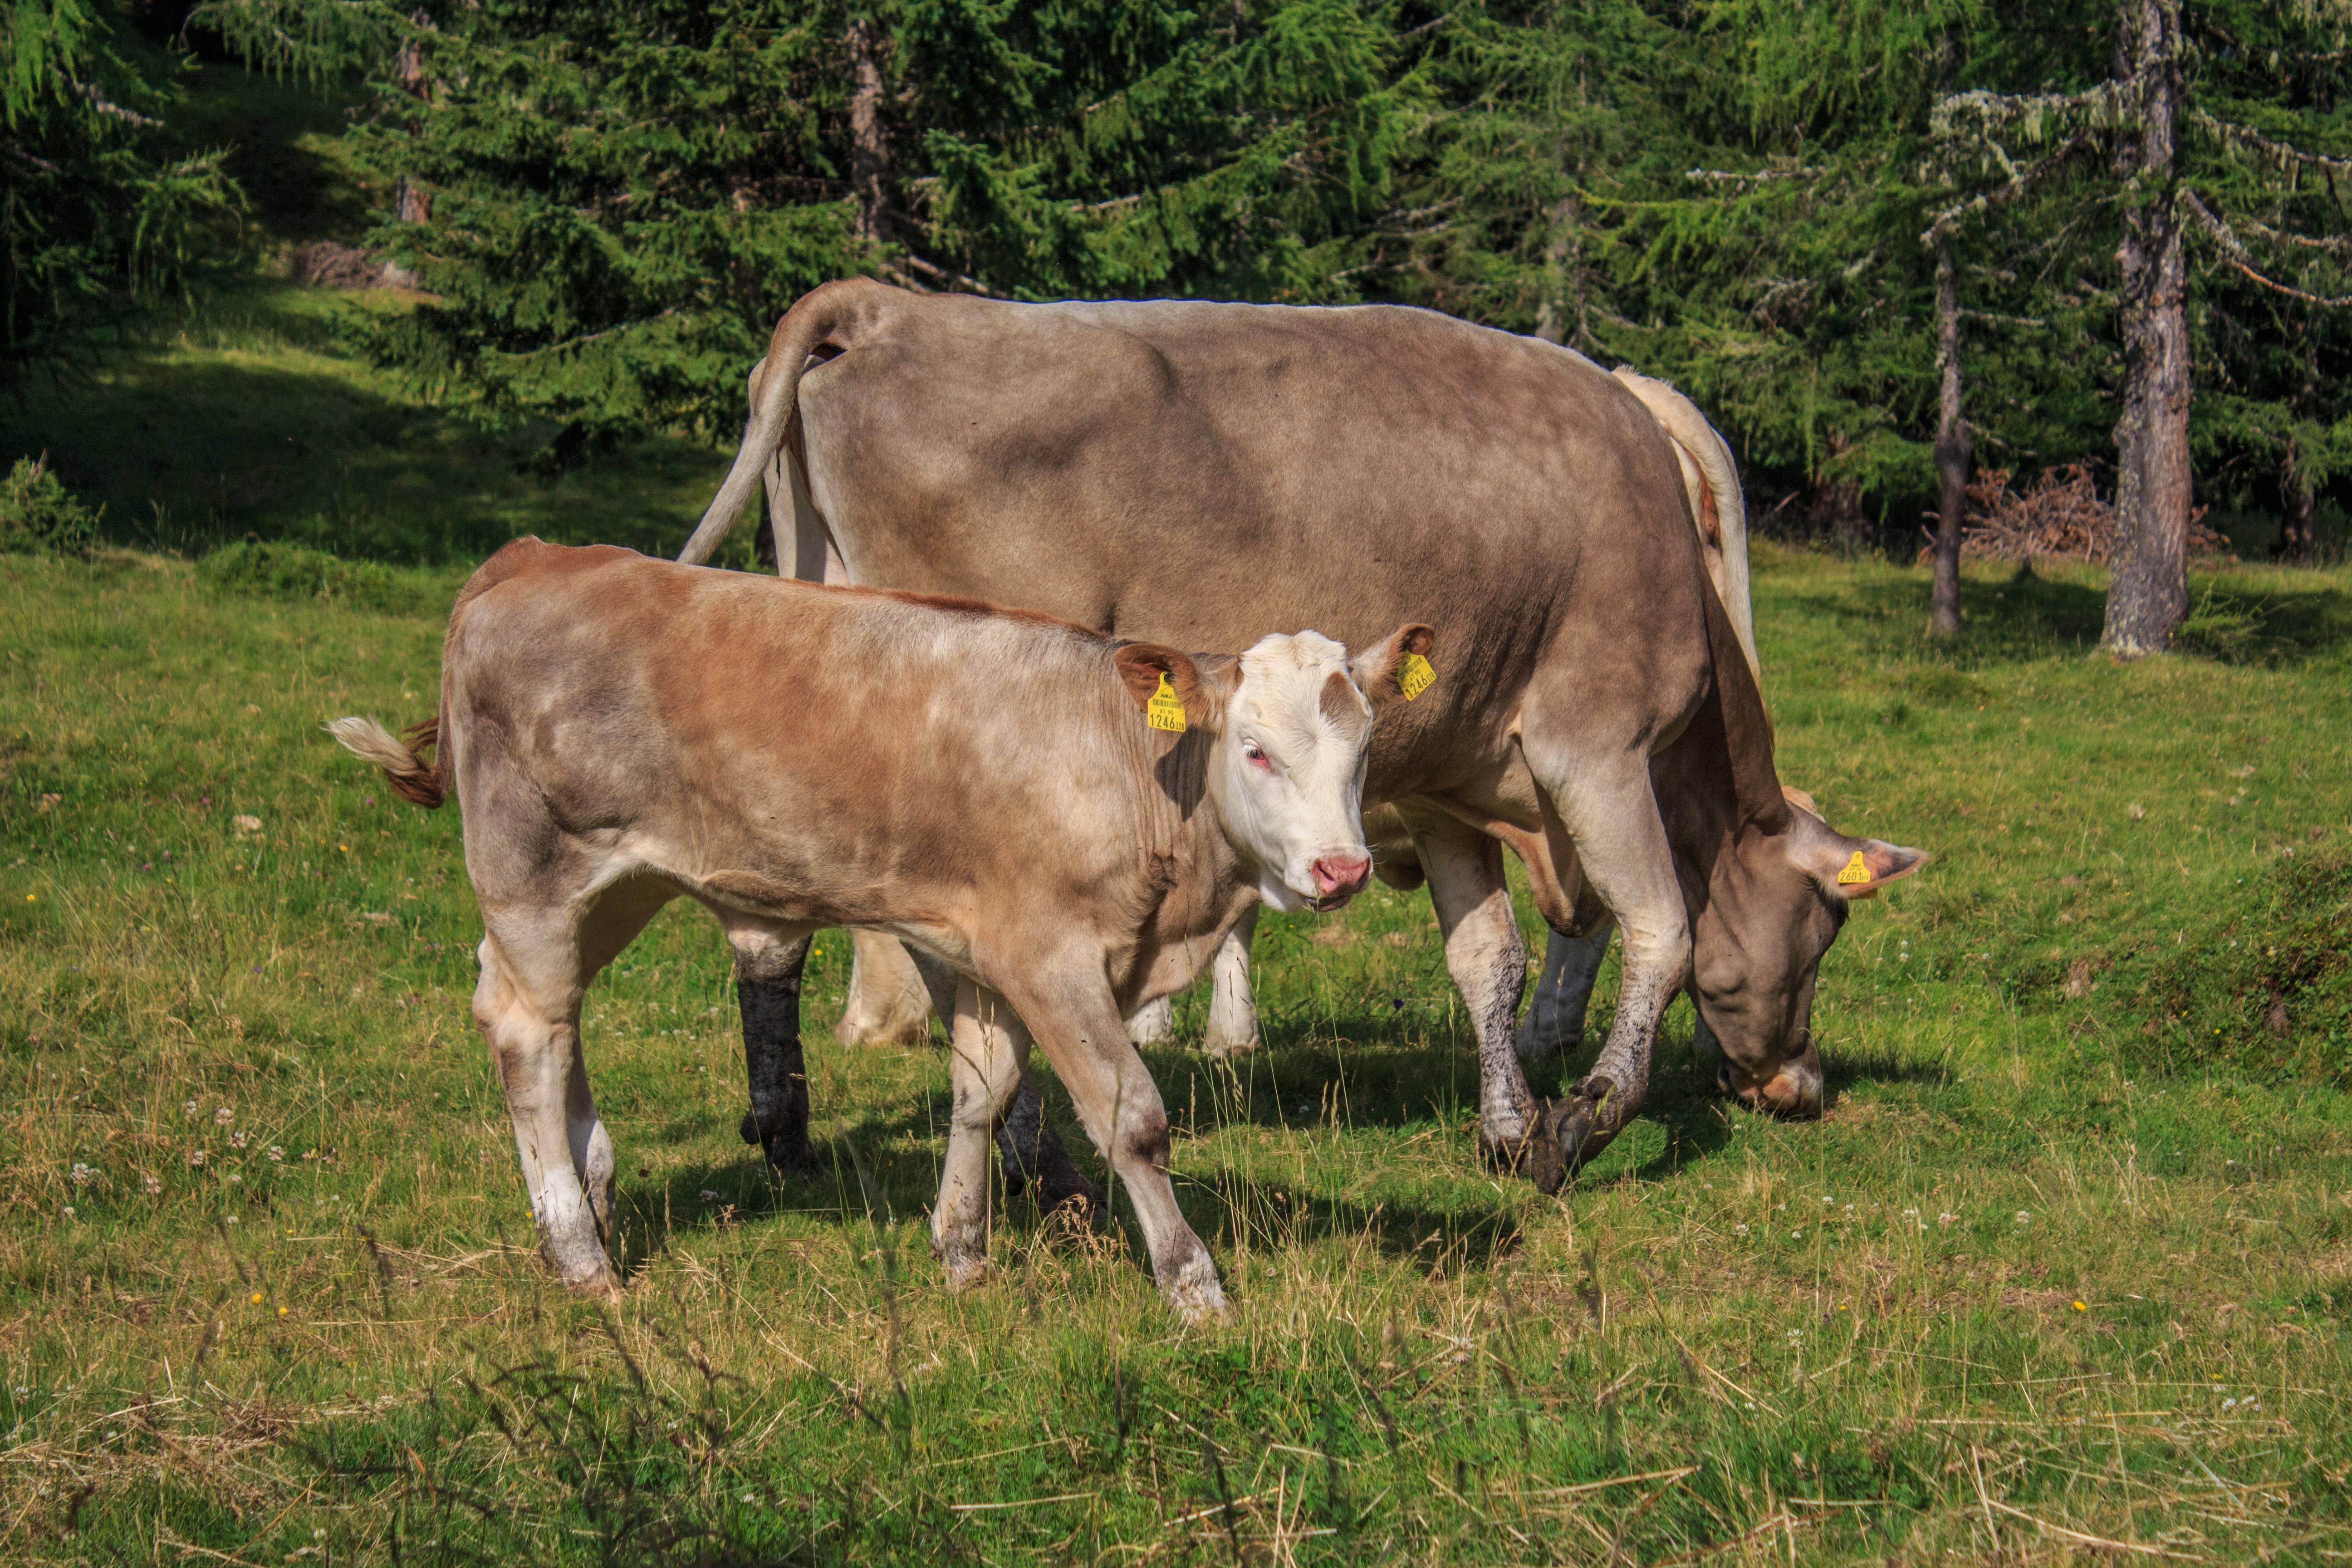
nature, grass, farm, meadow, flock, wildlife, cow, cattle, herd, pasture, grazing, livestock, mammal, agriculture, beef, fauna, calf, cows, bull, grassland, animals, vertebrate, ruminant, alm, young animal, milk cow, dairy cow, beef cows, cattle like mammal